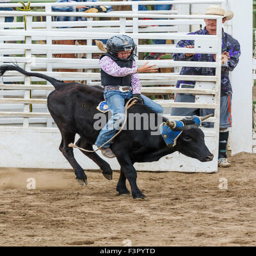
young cowboy falling from a small steer in the competition